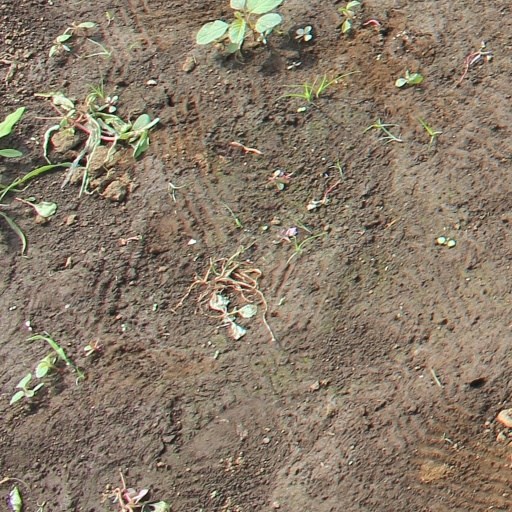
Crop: soybean